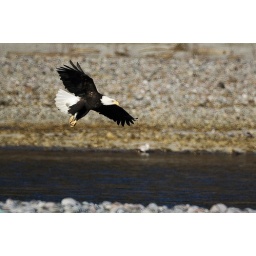
squamish bald eagle in flight looking for dead salmon in the squamish river